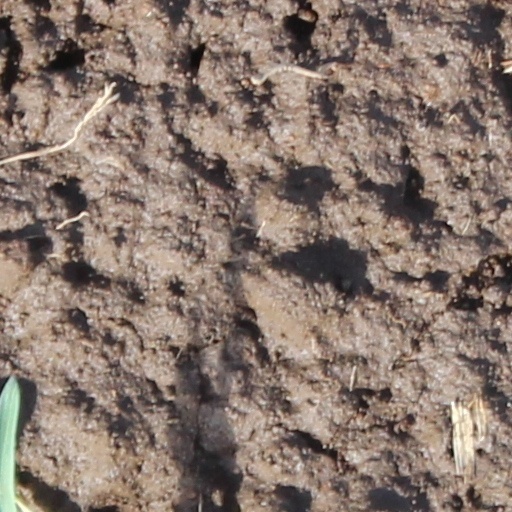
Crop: wheat